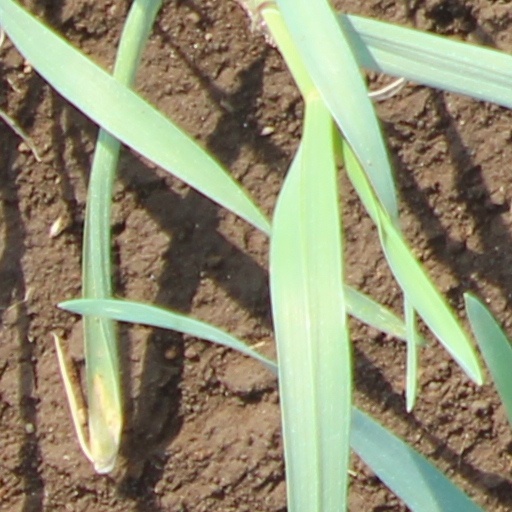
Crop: wheat